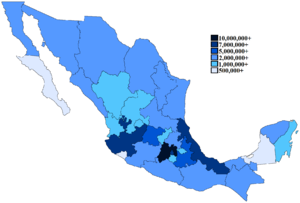
Carte des États mexicains de la population 2012 Italiano: Mappa degli stati messicani di popolazione 2012 Português: Mapa de estados mexicanos por população 2012 Română: Harta de state mexicane de către populație 2012 Русский: Карта мексиканских штатов по численности населения 2012